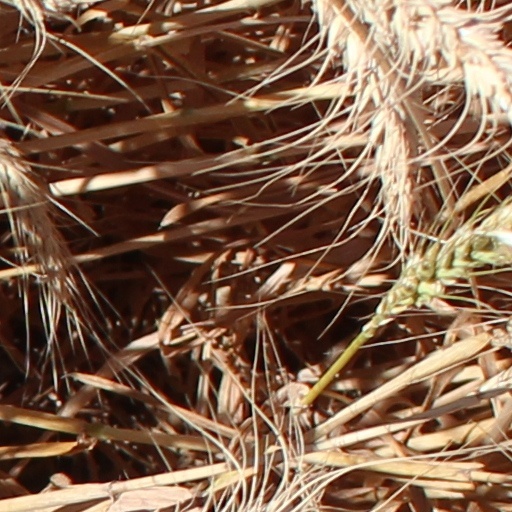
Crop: wheat